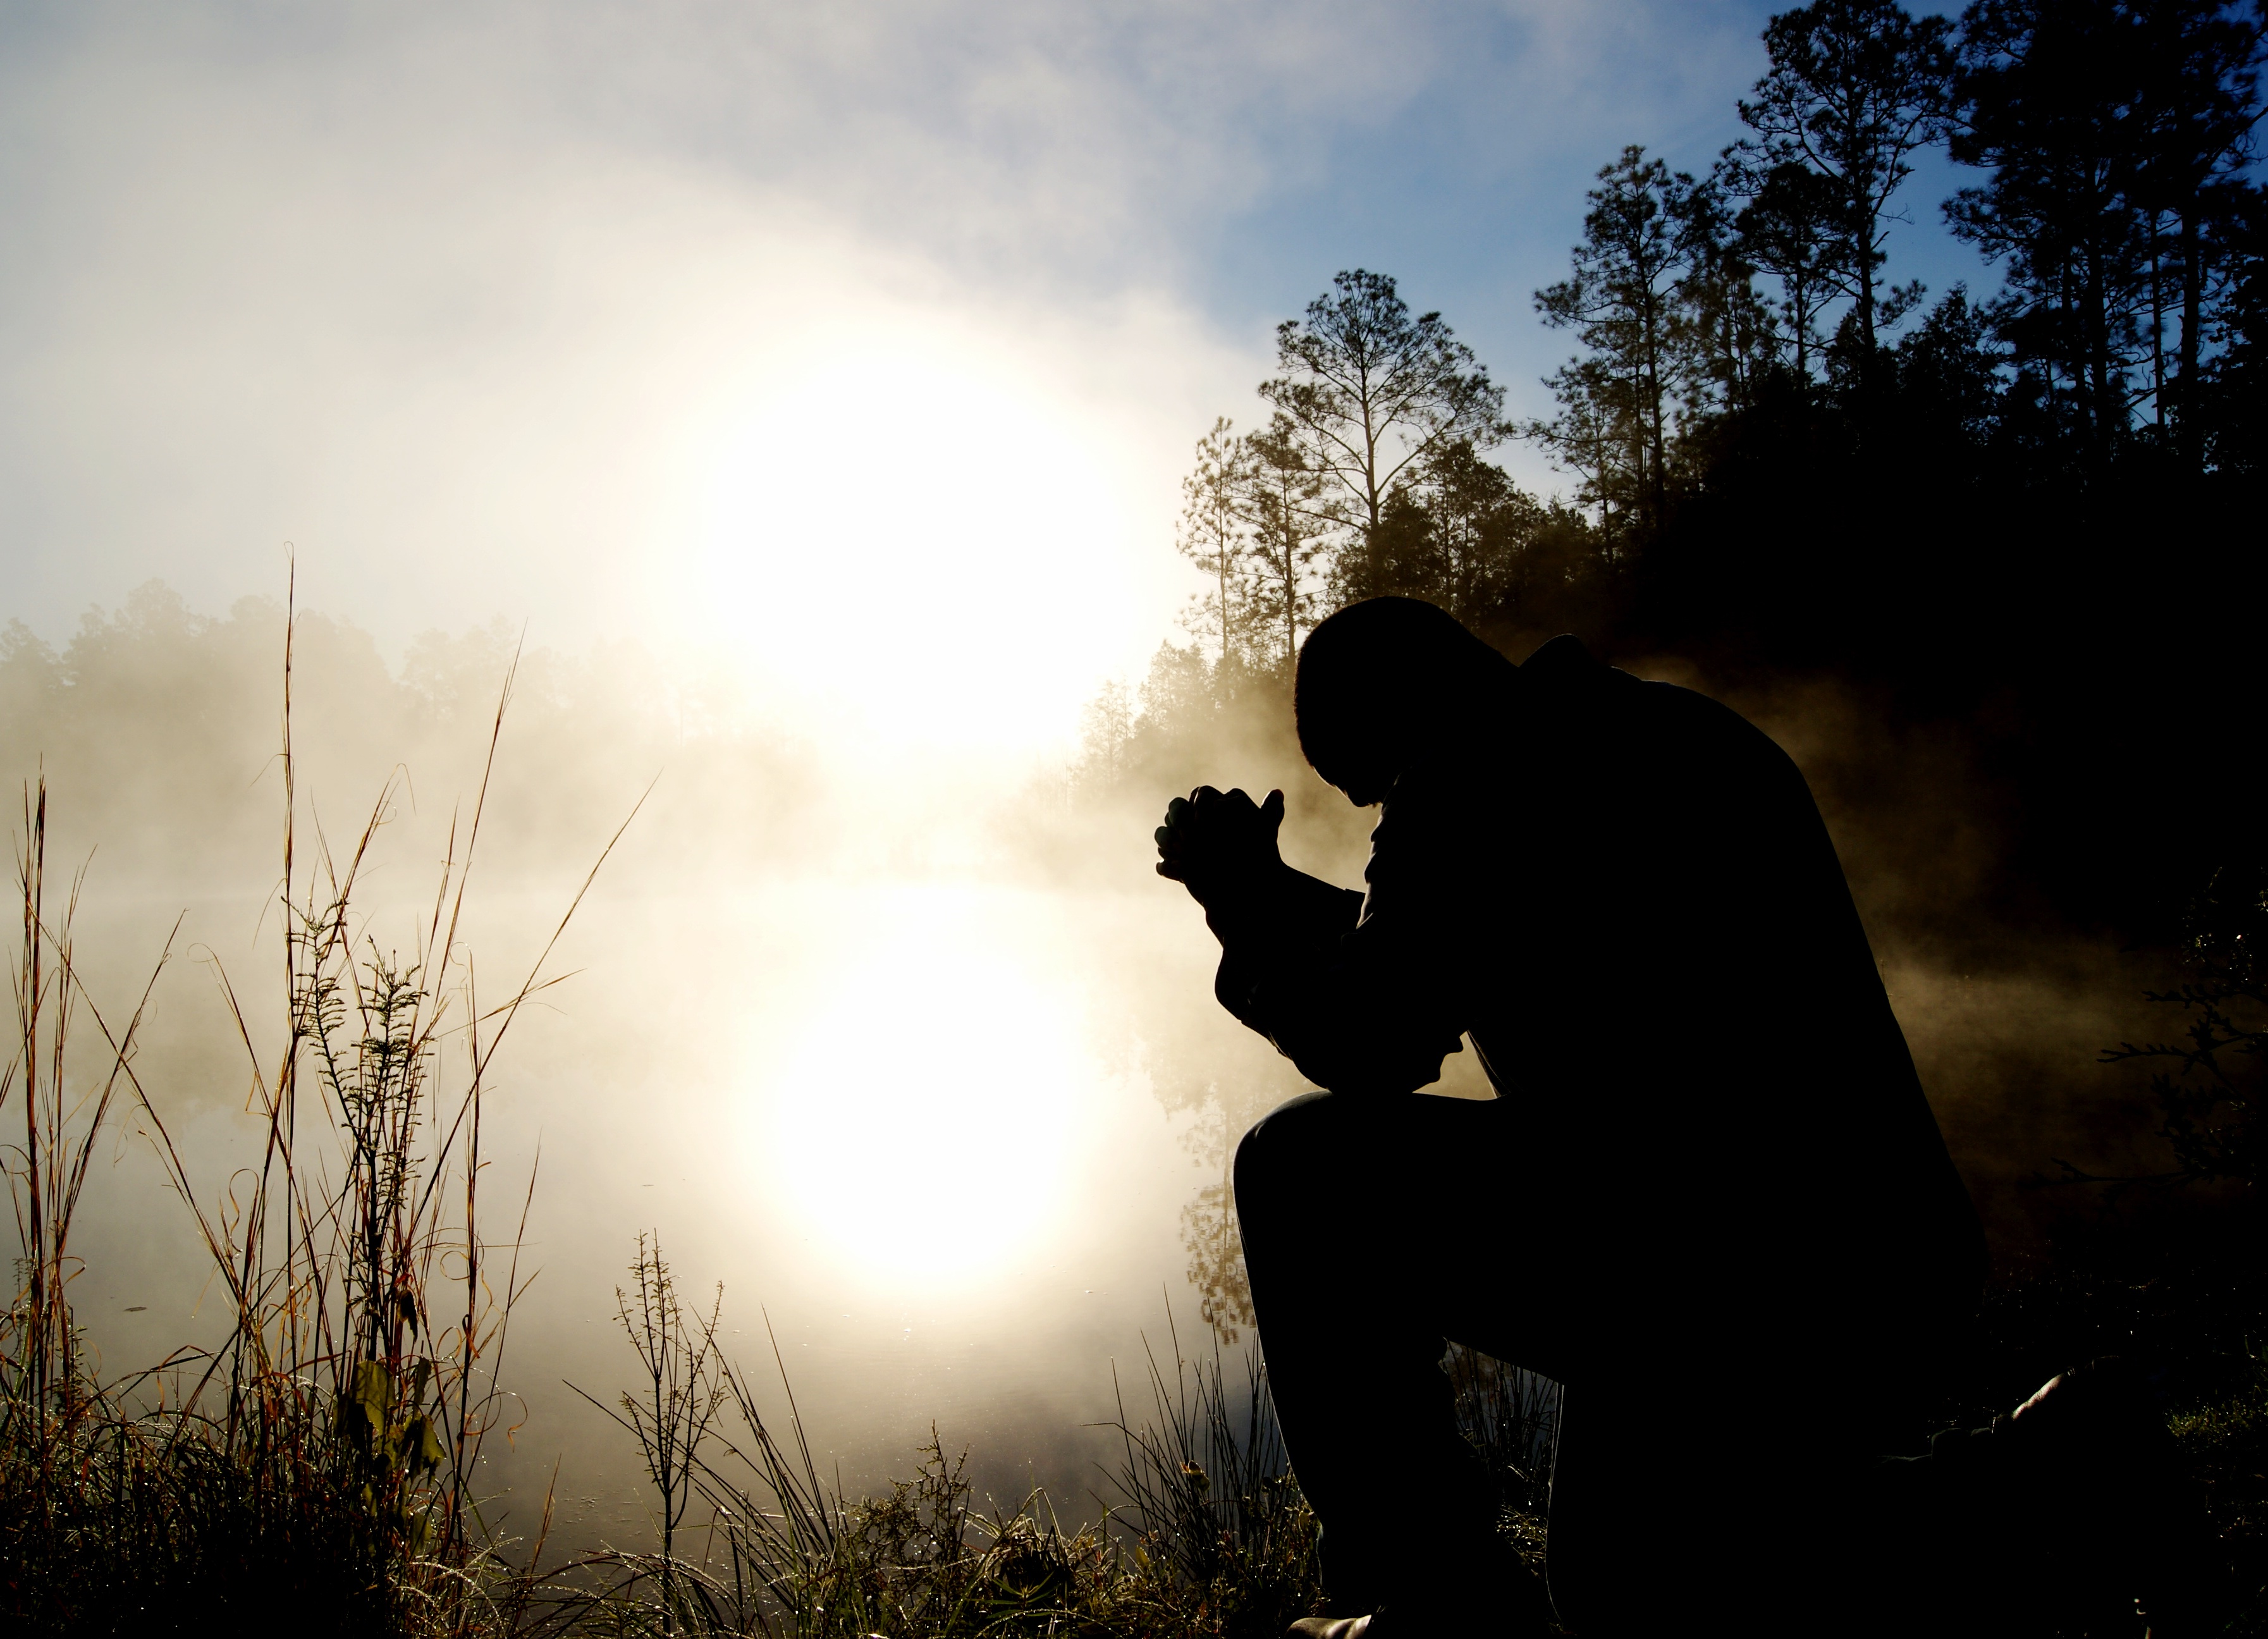
silhouette, light, cloud, sky, sun, sunset, sunlight, morning, evening, darkness, astronomical object, atmospheric phenomenon, atmosphere of earth